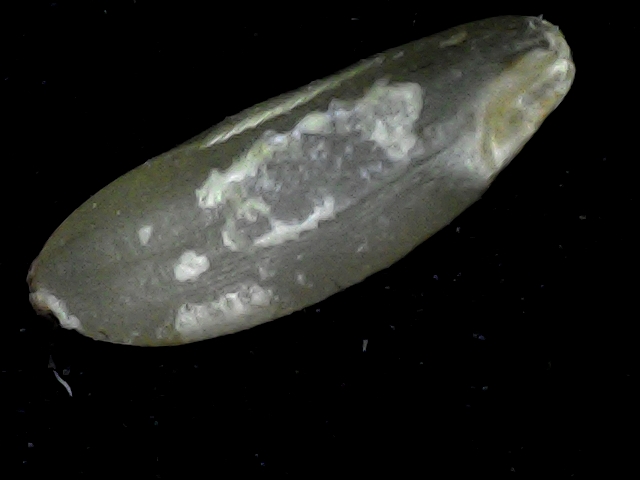
Rice variety: BD72